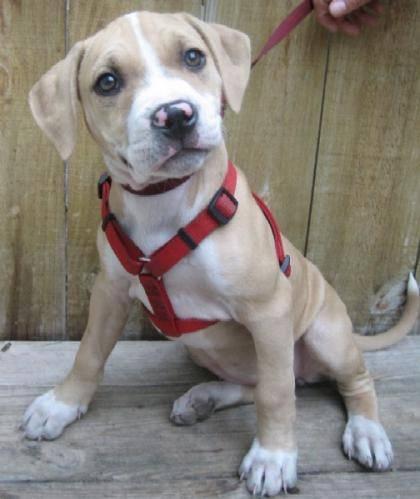
dog